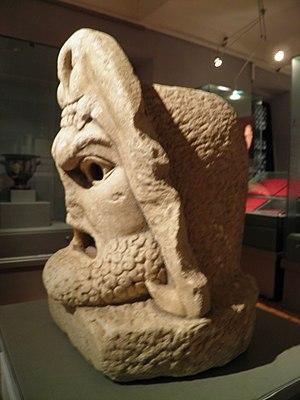
Bitola est une municipalité et une ville du sud-ouest de la Macédoine du Nord. La municipalité comptait 93 585 habitants en 2002 et couvre 422 km². La ville en elle-même comptait alors 74 550 habitants, le reste de la population étant réparti dans les villages alentour.